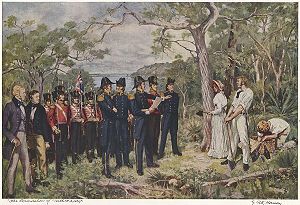
Perth (Australien) / Historie / Swan River Kolonien
The Foundation of Perth 1829 (Grundlæggelsen af Perth) af George Pitt Morison er en historisk korrekt gengivelse af den officielle ceremoni ved Perths grundlæggelse.
Perth er hovedstad og største by i den australske delstat Western Australia. Det er den fjerdestørste by i Australien med 2,02 millioner indbyggere i Perth metropolområdet. Perth er en del af South West Land Division i Western Australia og størstedelen af Perths metropolområde ligger på kystsletten Swan Coastal Plain, som er en smal stribe land mellem det Indiske Ocean og de lave klipper i Darling Scarp. De første bosættelser var ved floden Swan River og i dag ligger såvel byens centrale forretningskvarter som havnen ved floden. Perth er administrativt inddelt i en række lokalregeringsområder, som igen består af et stort antal forstæder, der strækker sig fra Two Rocks i nord til Rockingham i syd og The Lakes i øst.